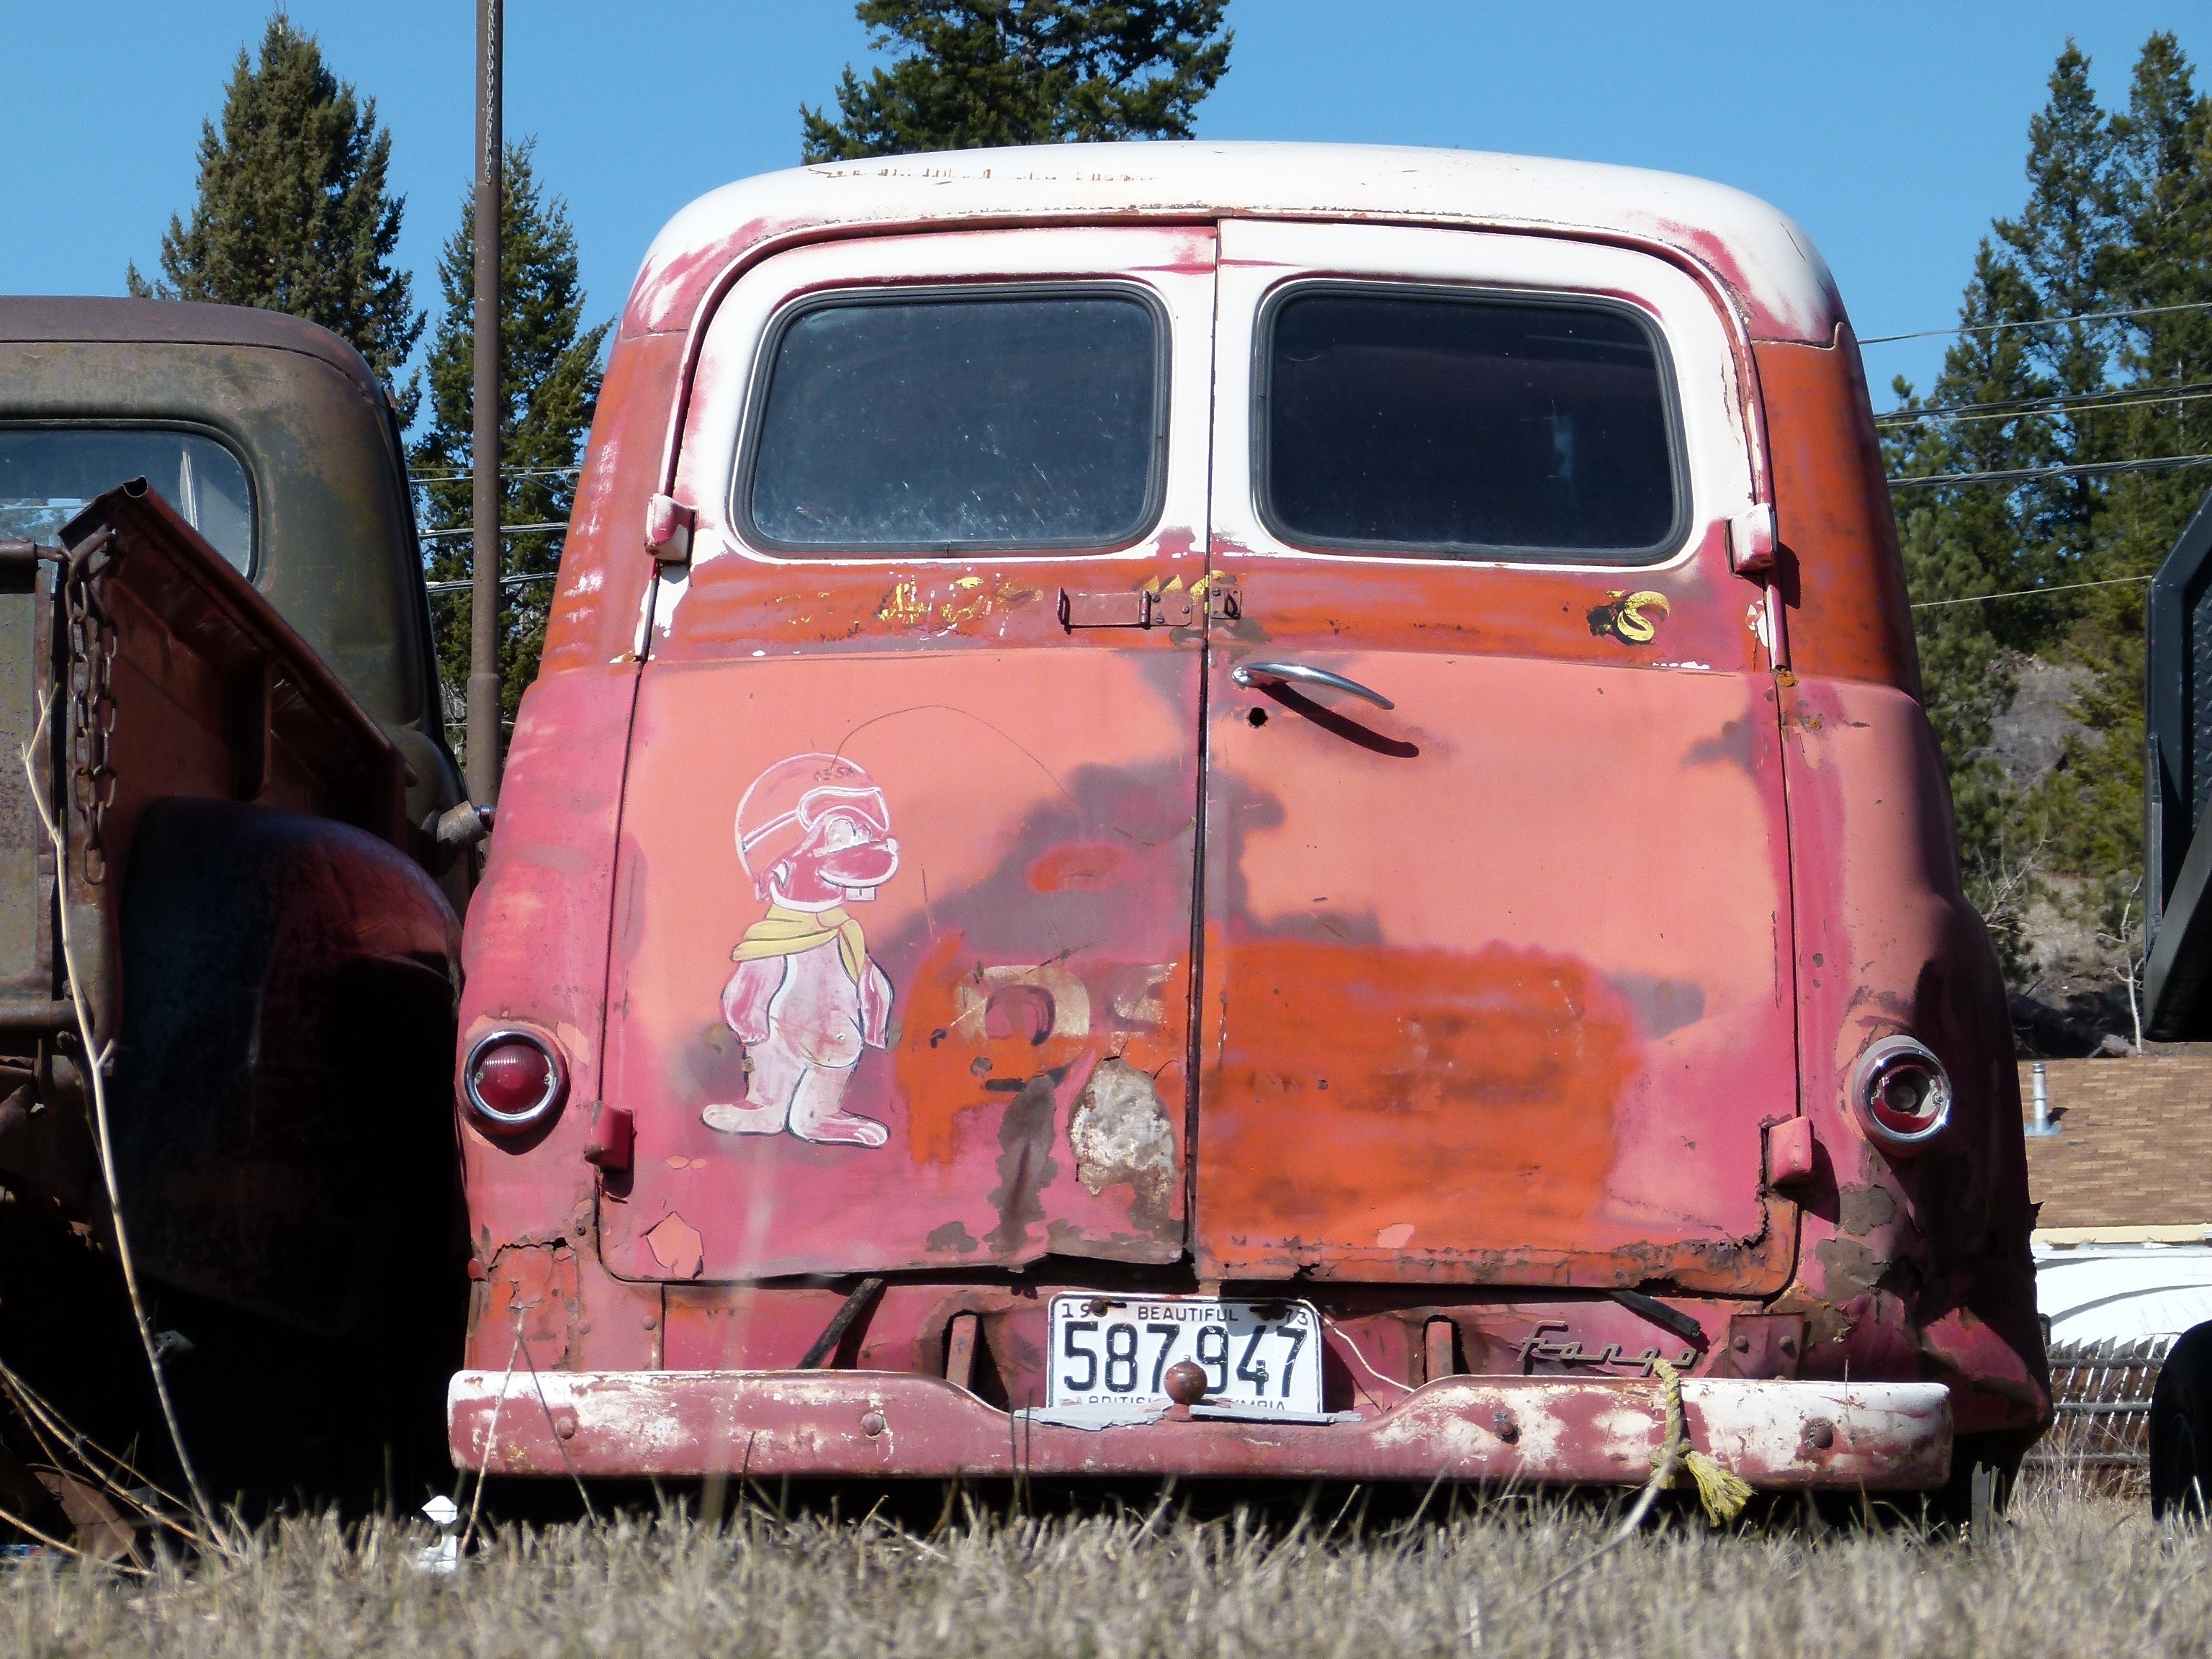
structure, car, vintage, antique, van, old, transportation, truck, red, vehicle, metal, abandoned, material, classic car, motor vehicle, weathered, vintage car, rusty, history, transporter, damaged, aged, antique car, old timer, land vehicle, american build